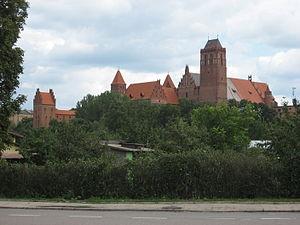
Kwidzyn [ˈkfʲid͡zɨn] est un chef-lieu de cercle dans la voïvodie de Poméranie. Jusqu'en 1919, c'était le chef-lieu du district de même nom dans la province de Prusse-Occidentale.